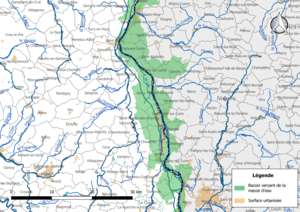
Carte de la masse d'eau «
Le Châteauvert est un cours d'eau français qui coule dans le département du Cher. C'est un affluent de la Loire en rive gauche.